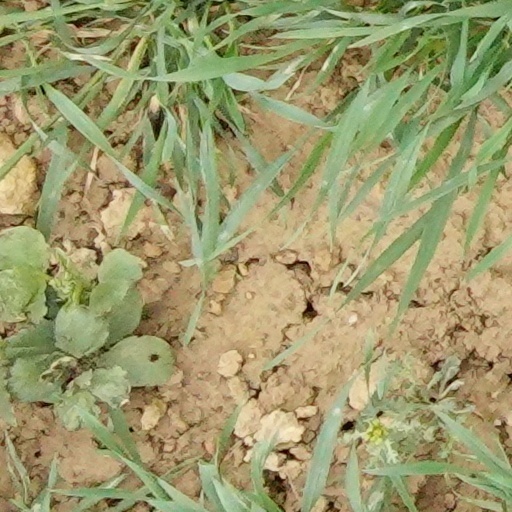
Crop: wheat